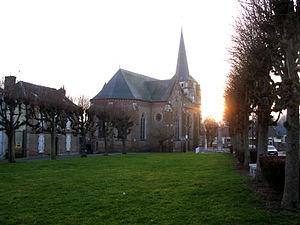
Domqueur est une commune française située dans le département de la Somme, en région Hauts-de-France.